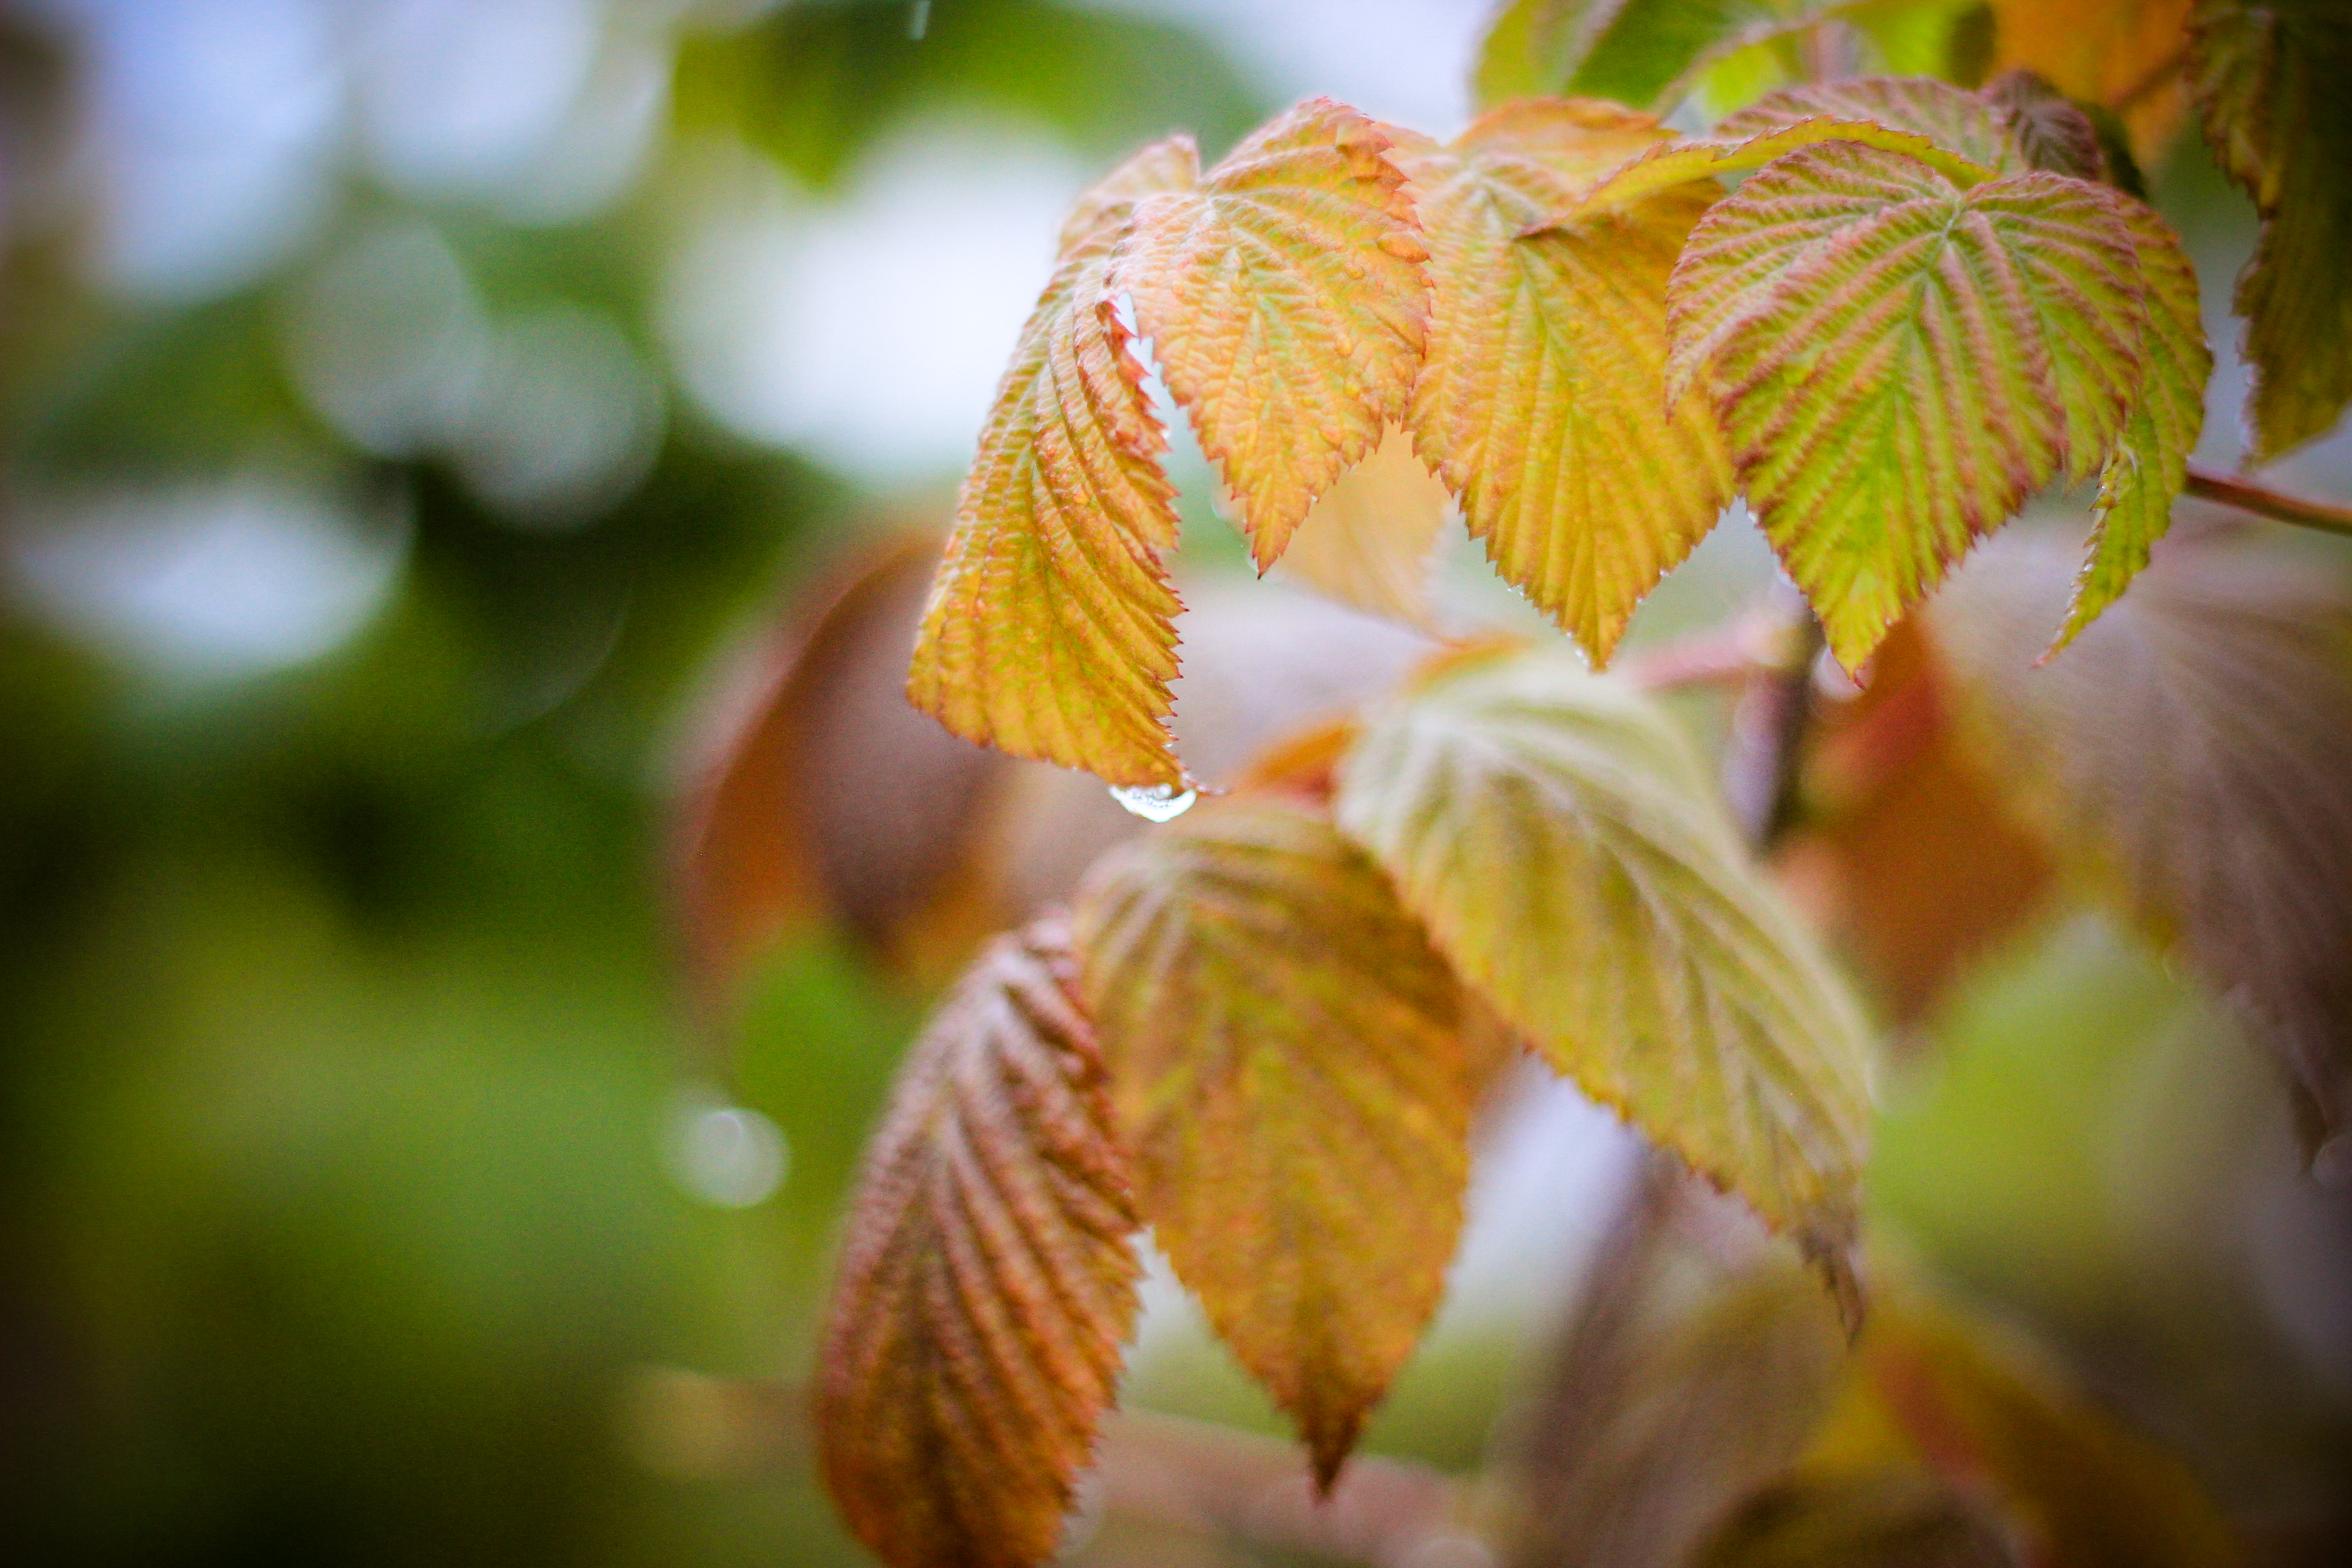
raspberries, branch, leaf, drop, rain, water, dew, greens, autumn, cloudy, vegetation, yellow, tree, orange, plant, close up, botany, flower, sunlight, spring, woody plant, sky, twig, deciduous, photography, plant stem, macro photography, beech